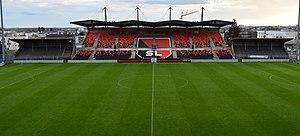
Tribune ACTUAL/Présidentielle
Le Stade Francis-Le-Basser est le stade principal de Laval, en France.